Harold Daniell

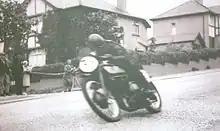
Harold Daniell through Bray Hill at the 1938 Isle of Man TT

Daniell's Isle of Man TT racing career spanned the years from 1930 until 1950 and included three victories and several placings in the Tourist Trophy races but he also competed in the Manx Grand Prix. Daniell declared that the new Norton was like "riding on a featherbed" compared with riding the "garden gate" - and it has been called the Featherbed frame ever since. After his motorcycle racing career, Daniell began auto racing, entering Formula 3 events at the wheel of an Emeryson car.